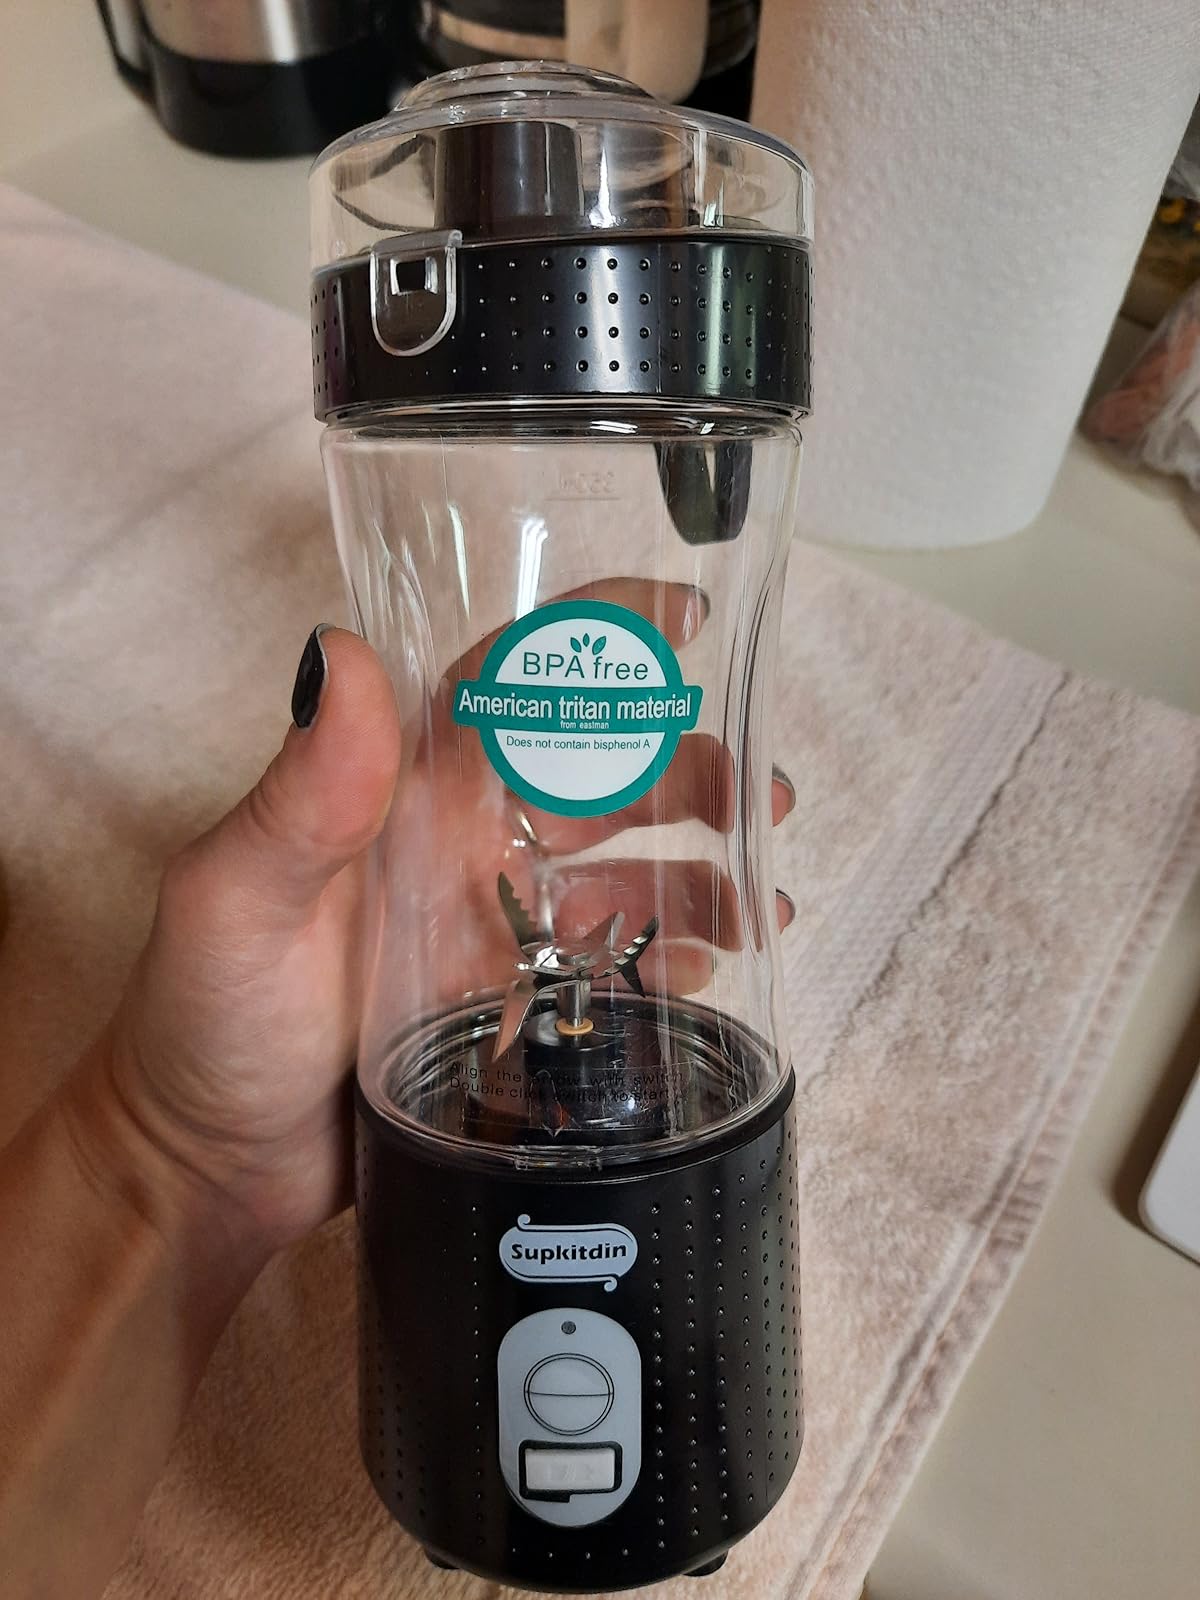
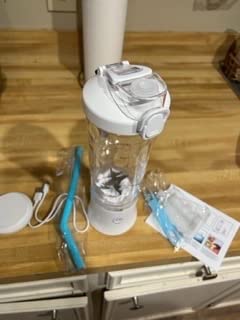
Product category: items_blender
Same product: no